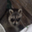
Label: raccoon